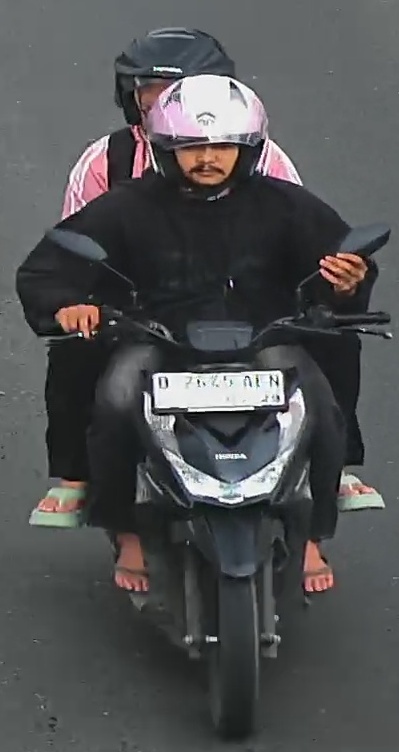
person-with-helmet: 2
person-without-helmet: 0